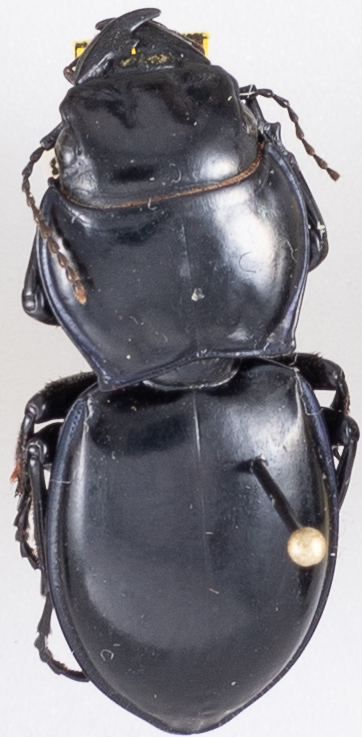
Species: Pasimachus californicus
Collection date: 2022-08-29
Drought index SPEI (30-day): -1.28
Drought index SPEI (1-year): -0.144
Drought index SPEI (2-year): -0.1